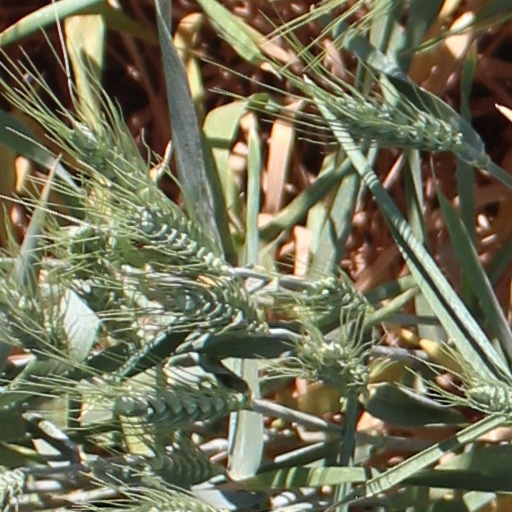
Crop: wheat